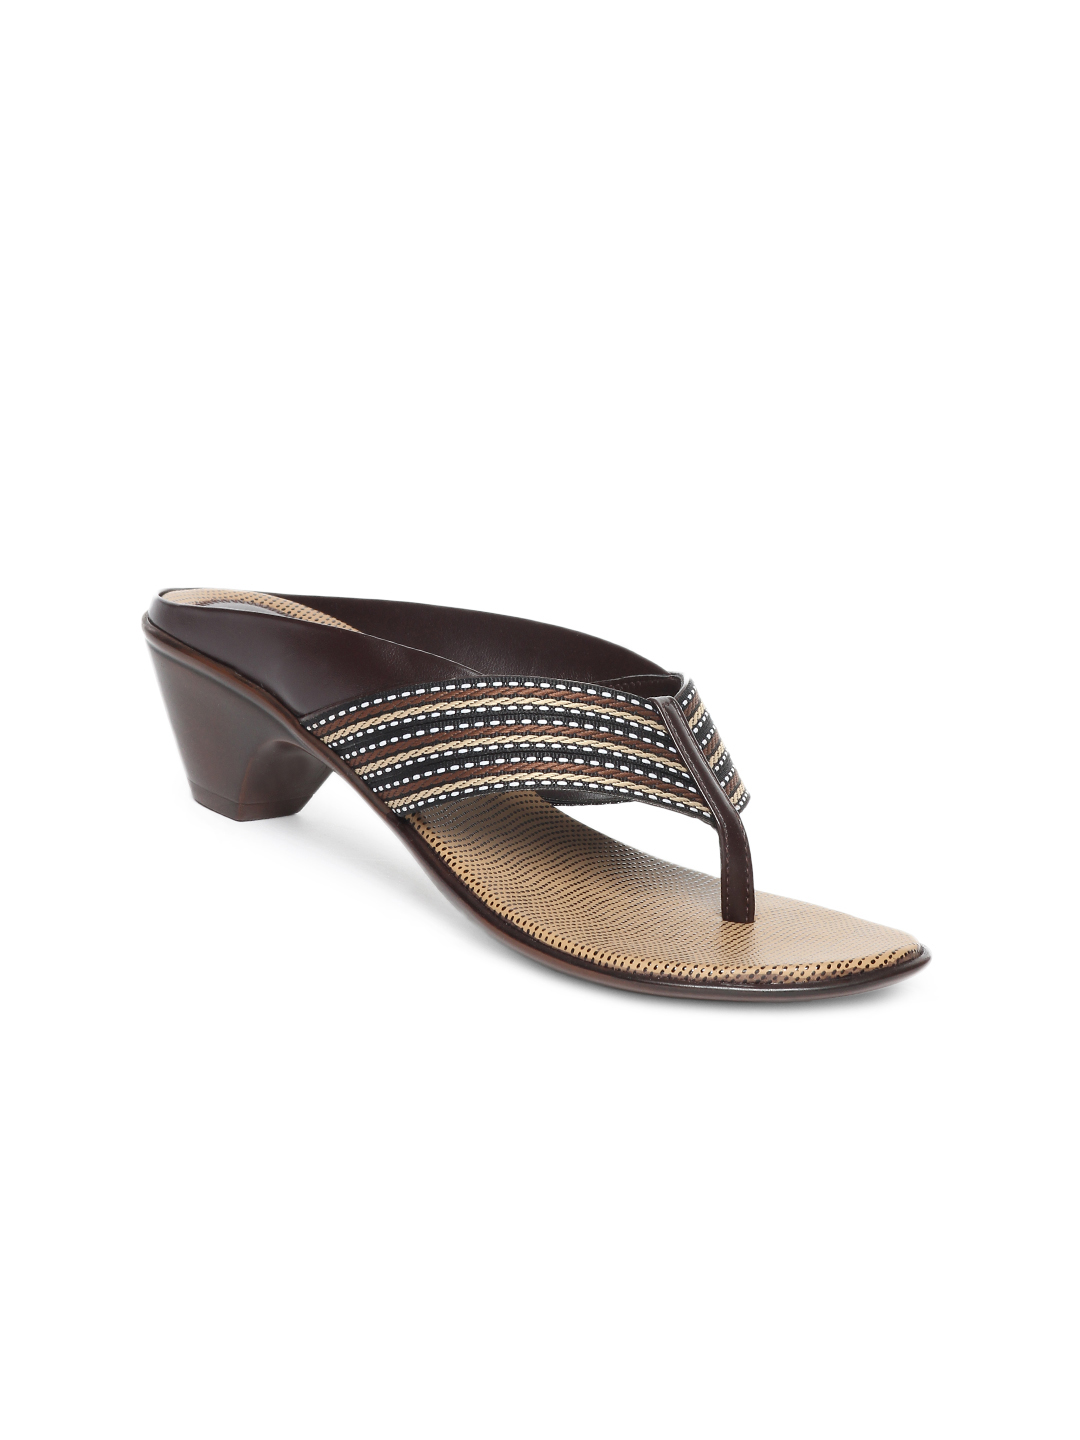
HM Women Brown Heels
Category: Footwear / Shoes / Heels
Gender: Women
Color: Brown
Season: Winter 2012
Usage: Casual